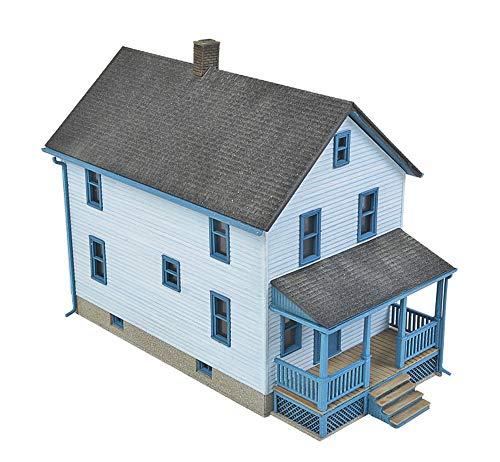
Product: Walthers Cornerstone HO Scale Model Story Frame House Kit, 1/16" 12.7 x 6.3 x 10.3cm
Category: Toys & Games | Hobbies | Models & Model Kits | Model Kits | Architecture Kits
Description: Easily customized - includes parts for two different front walls and porches.
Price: $34.98
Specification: ProductDimensions:14.4x2.2x9.8inches|ItemWeight:11.4ounces|ShippingWeight:14.4ounces(Viewshippingratesandpolicies)|DomesticShipping:ItemcanbeshippedwithinU.S.|InternationalShipping:ThisitemcanbeshippedtoselectcountriesoutsideoftheU.S.LearnMore|ASIN:B00XQKP7NG|Itemmodelnumber:933-3786|Manufacturerrecommendedage:14yearsandup